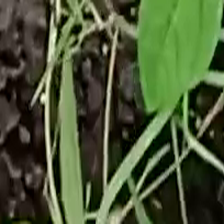
Weed species: Harali_(Cynodon_dactylon)